Abraham W. Patrick

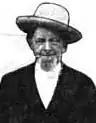
Abraham W. Patrick

Abraham Westfall Patrick (August 2, 1829-September 26, 1909) was an American senator and judge from Ohio. A Democrat, Patrick was the favorite son candidate for Vice President of the United States at the 1900 Democratic National Convention. He finished fourth behind eventual nominee Adlai Stevenson I.